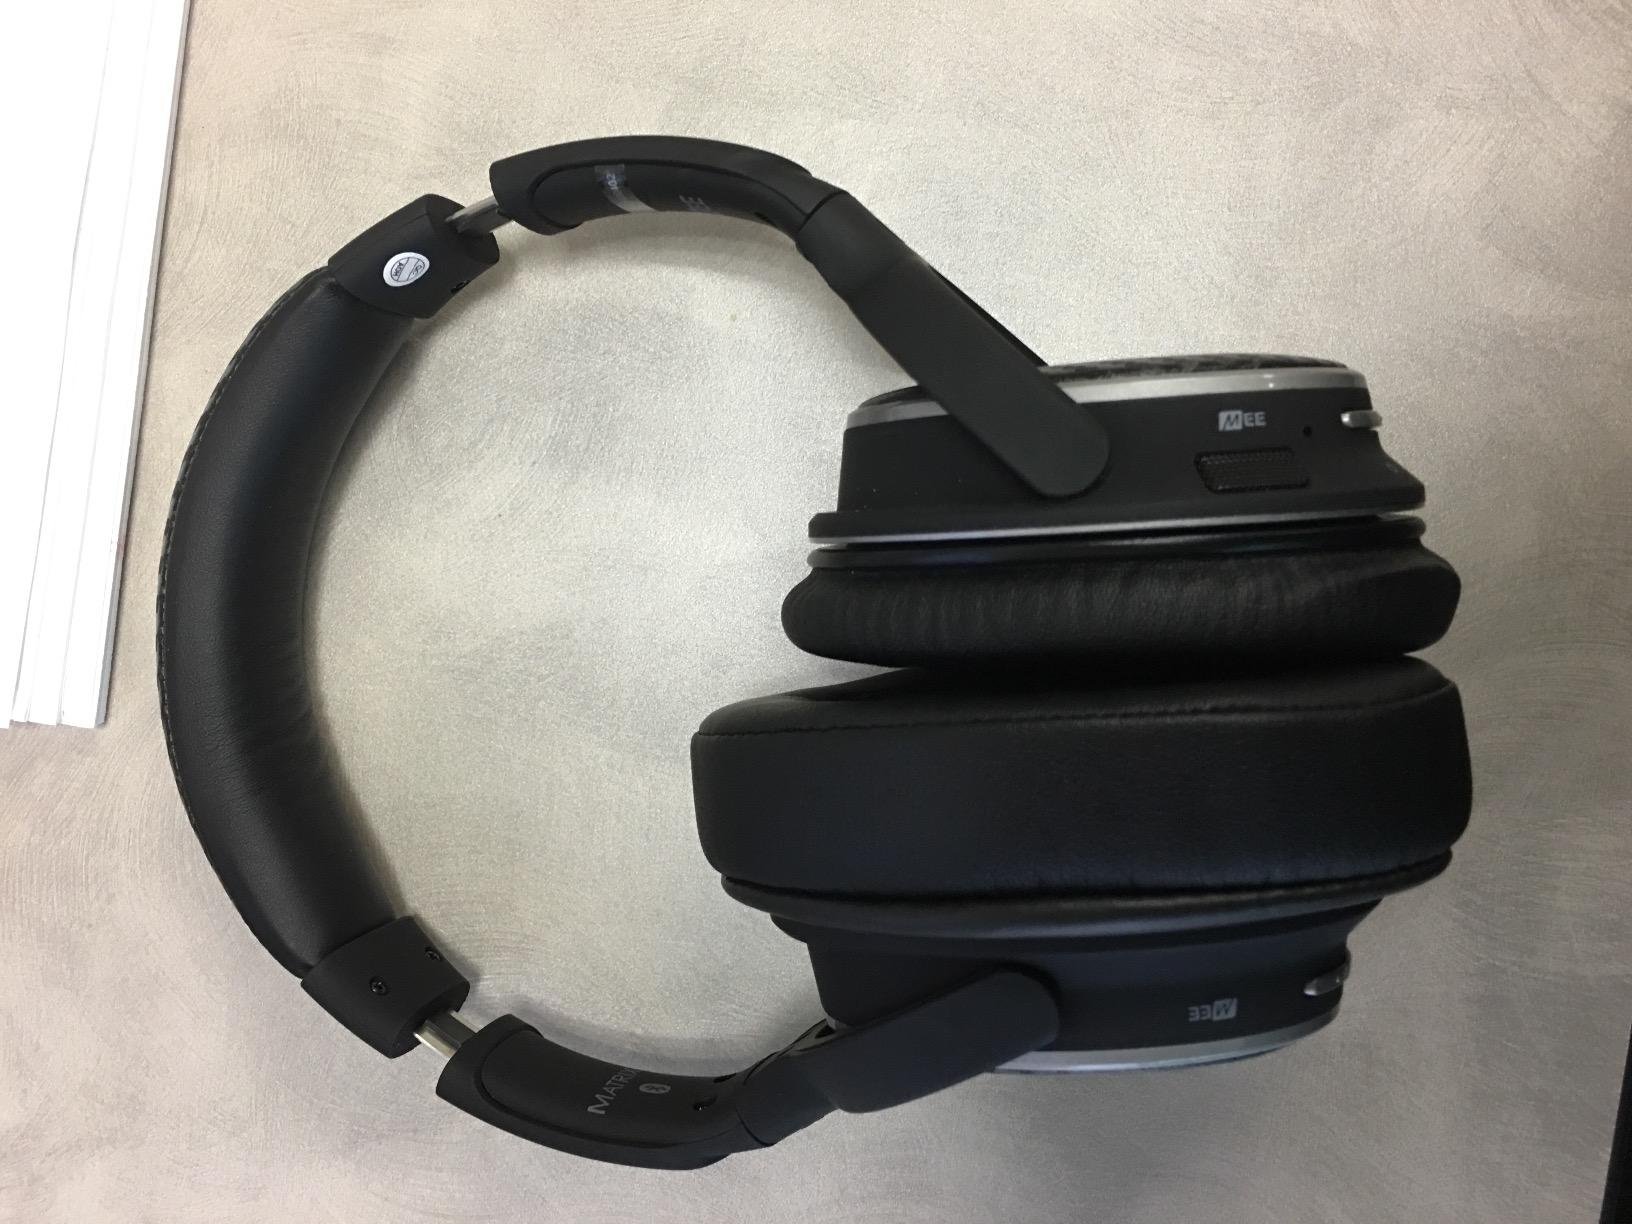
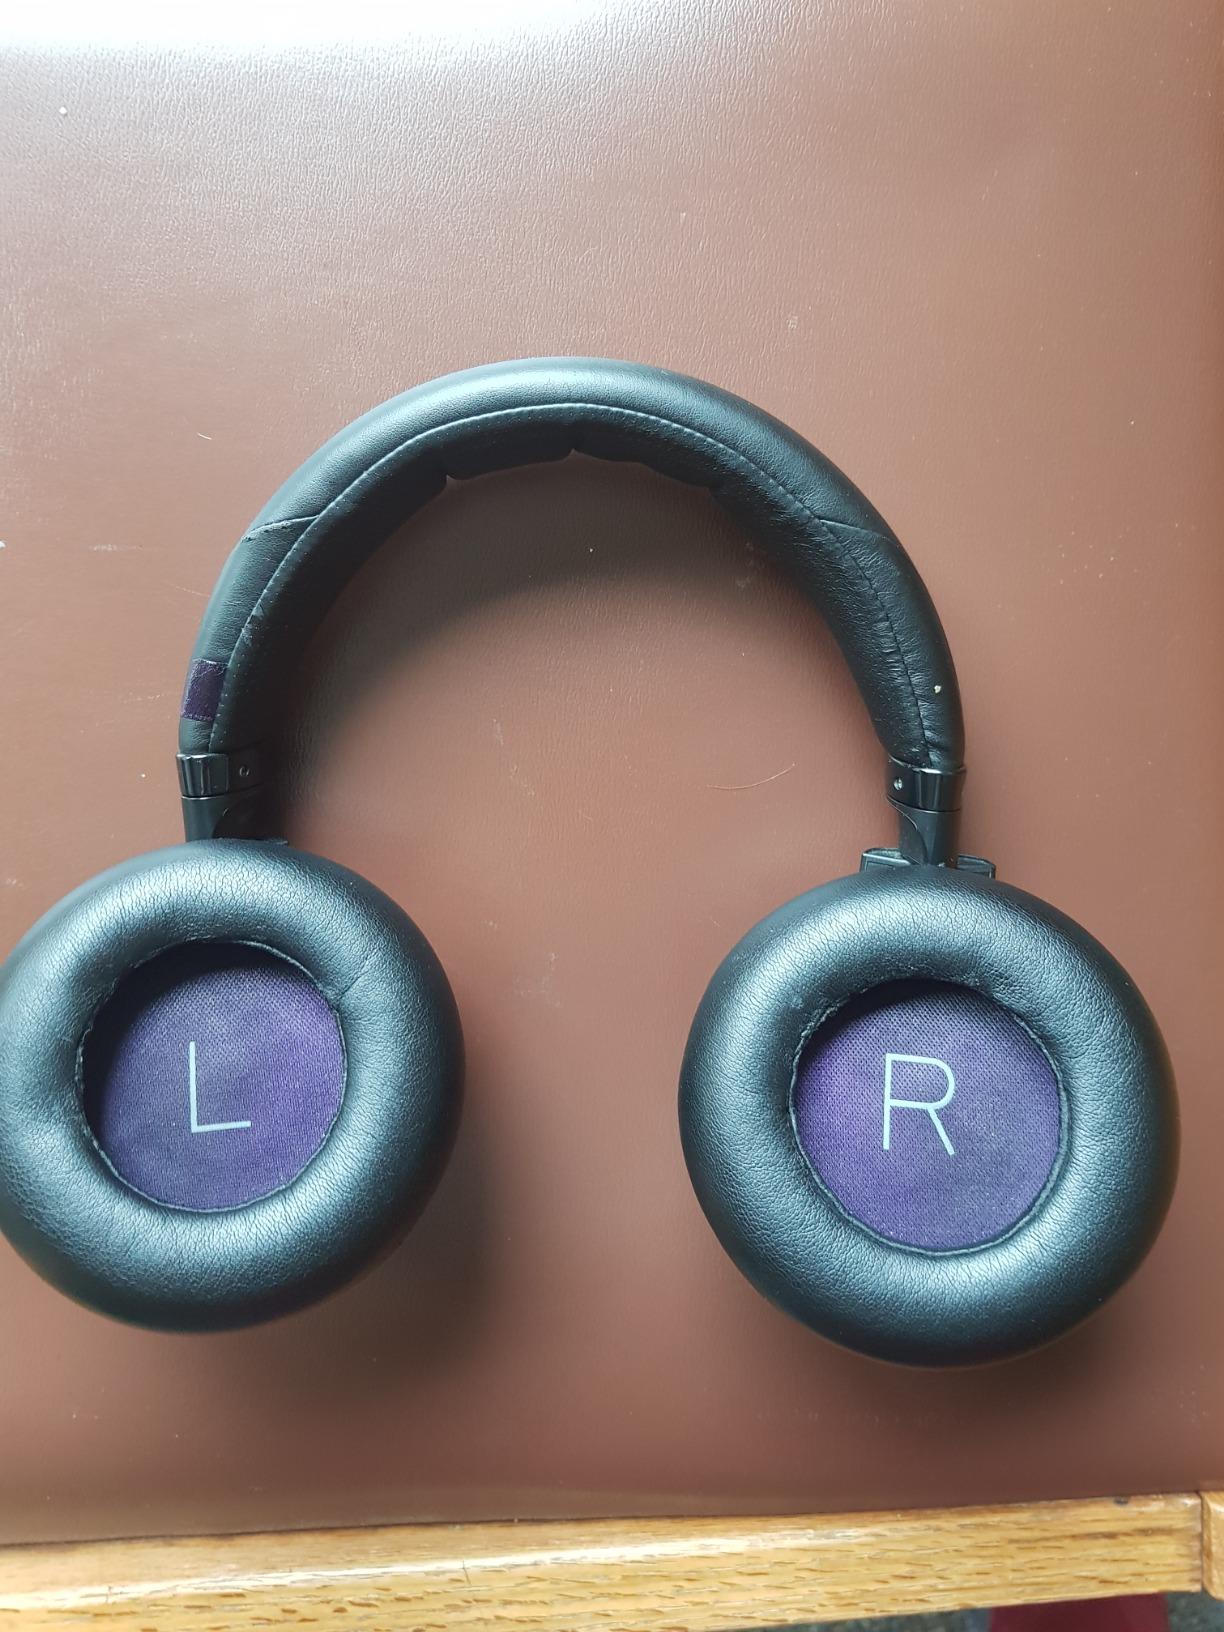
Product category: headphones
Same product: no